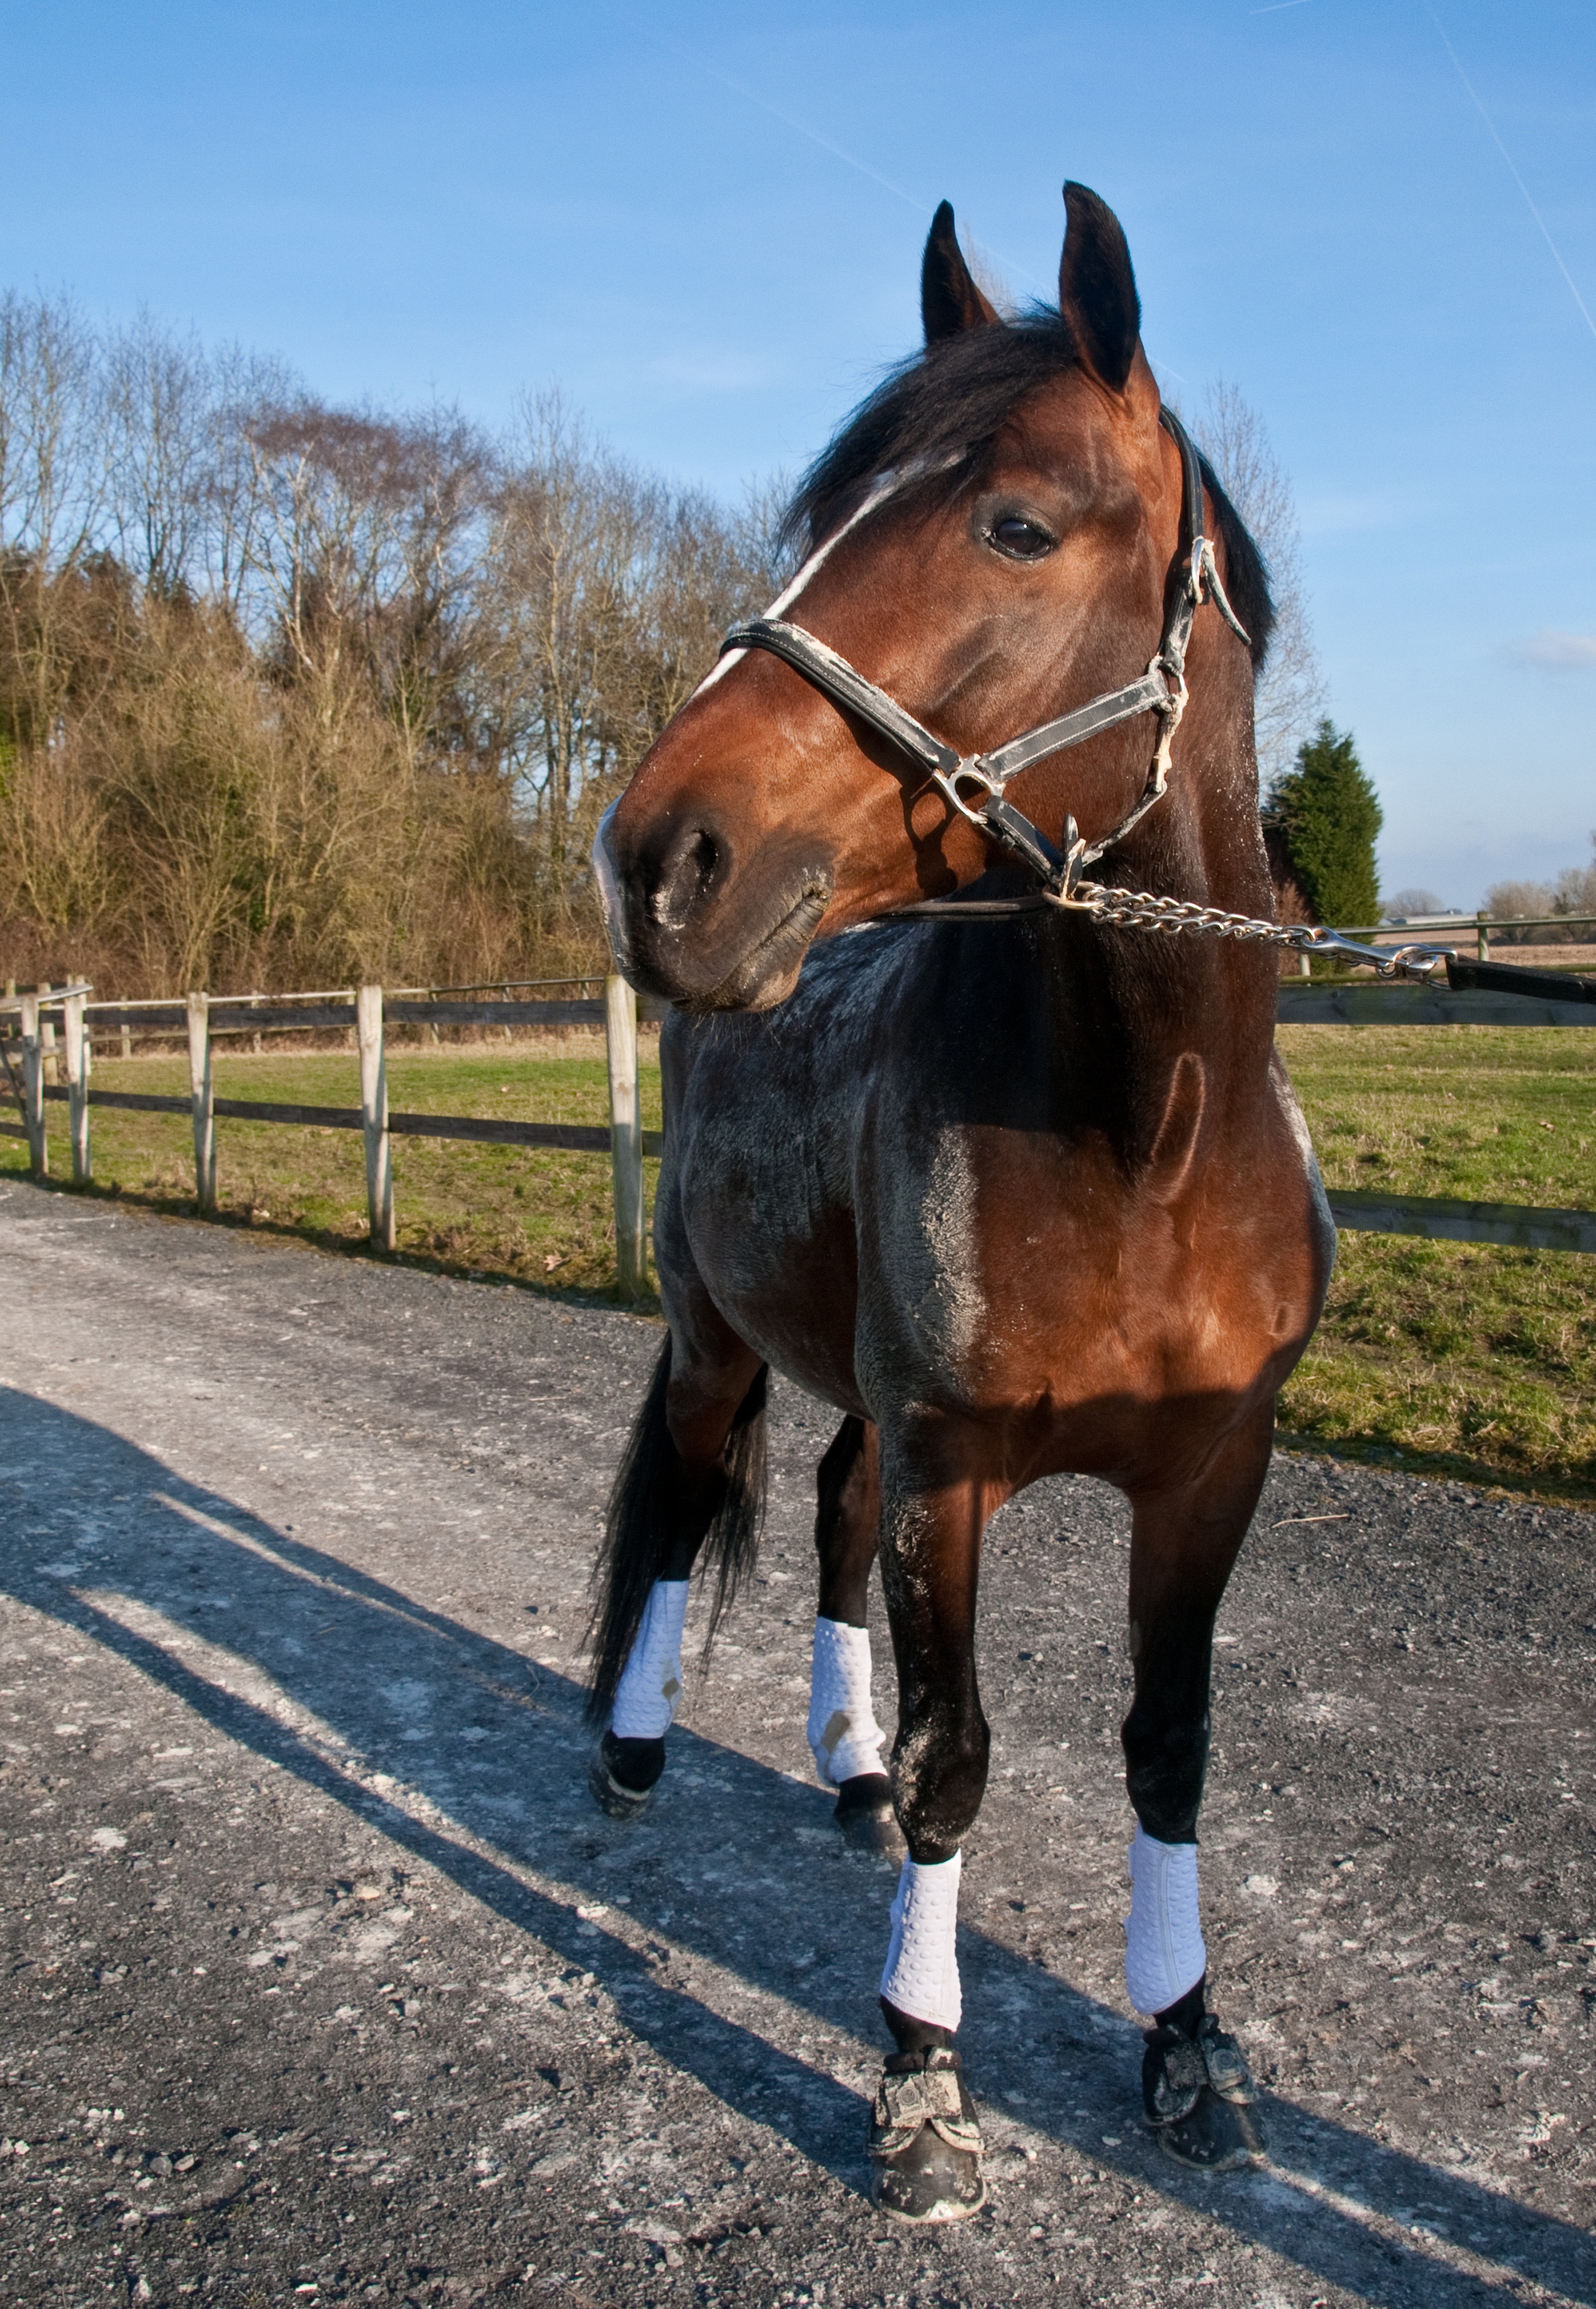
sun, horse, rein, mammal, stallion, mane, bridle, mare, jockey, wide angle, equestrianism, pack animal, eventing, horse like mammal, horse harness, animal sports, english riding, equestrian sport